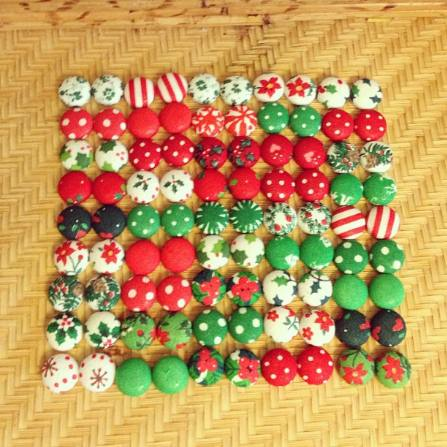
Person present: No